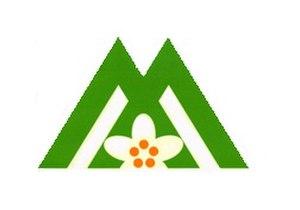
Iizuna est un bourg situé dans le district de Kamiminochi de la préfecture de Nagano, au Japon.